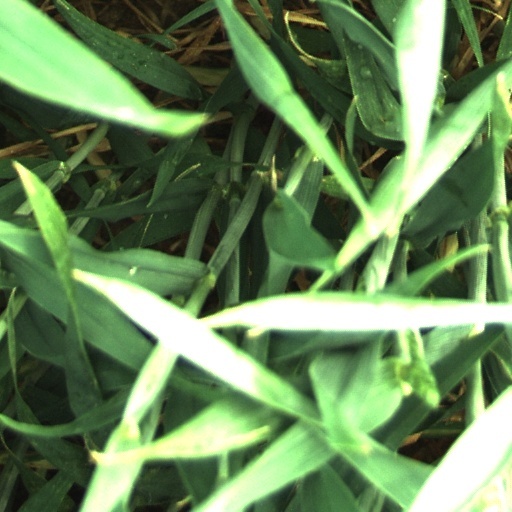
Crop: wheat